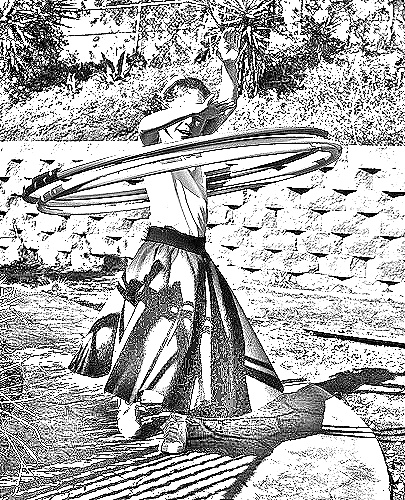
Portrait style: Sketch Portrait